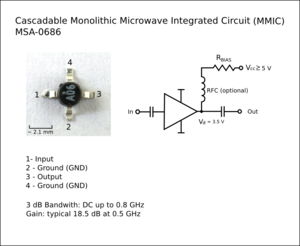
MMIC
Fotografi af en firebenet MMIC med produktkoden MSA-0686, der er en DC–800 MHz forstærker.
MMIC er akronym for Monolithic Microwave Integrated Circuit, som er en type af integrerede kredsløb enhed, der kan arbejde ved mikrobølge frekvenser. MMIC er et analogt mikrobølgekredsløb opbygget på en monokrystallin halvlederchip; fx siliciumgermanium, galliumarsenid eller indiumfosfid. R. S. Pengally anses som "opfinderen" af MMIC. MMIC kan designes og anvendes som forstærkere, blandere osv. i mikrobølgekredsløb.